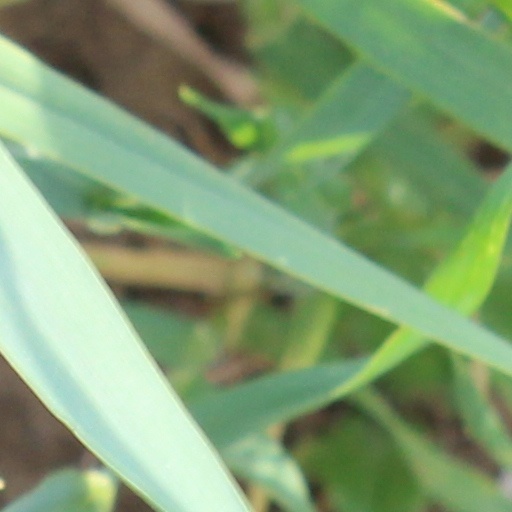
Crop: wheat